Horncastle (UK Parliament constituency)

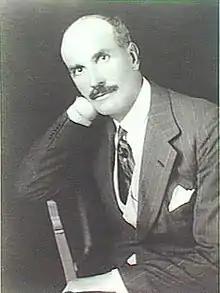
William Weigall

Another General Election was required to take place before the end of 1940. The political parties had been making preparations for an election to take place from 1939 and by the end of this year, the following candidates had been selected;